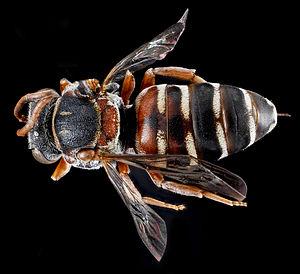
Epeolini est une tribu d'abeilles dont les membres sont cleptoparasites.